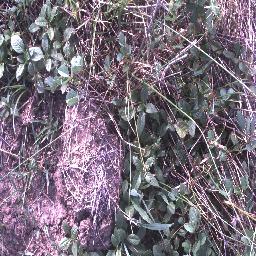
Label: negative